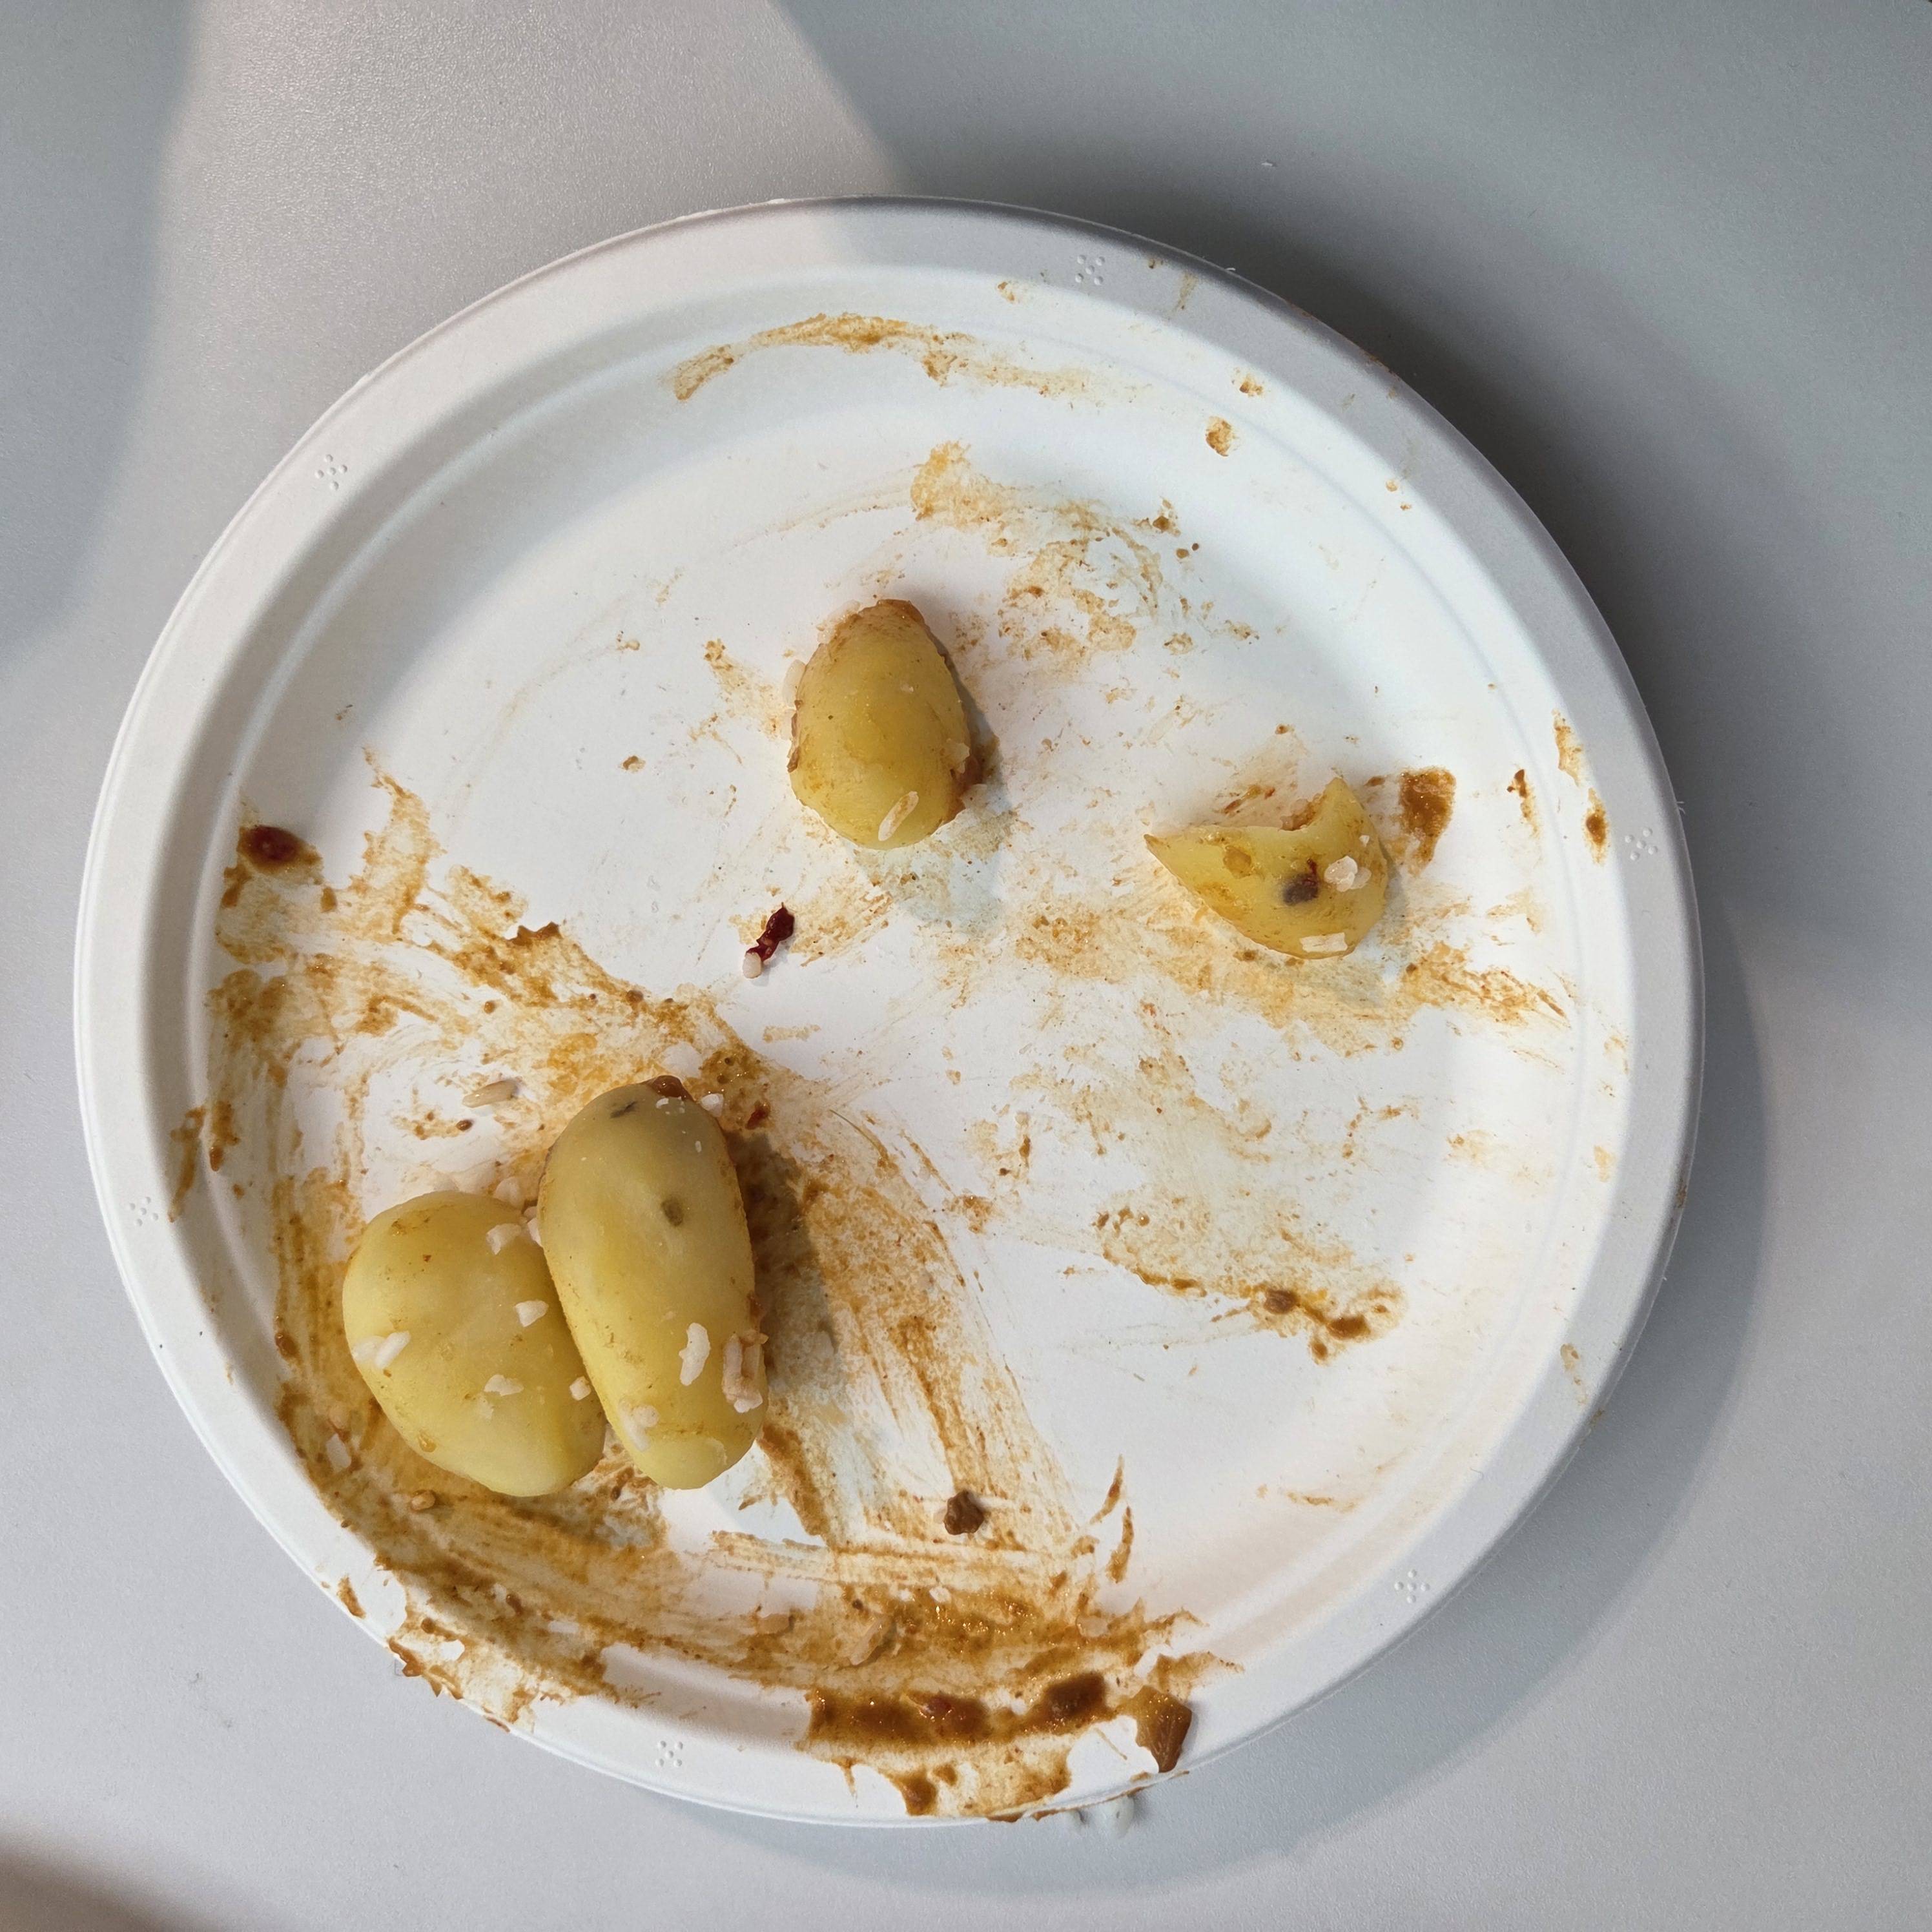
Ingredients: potatoes